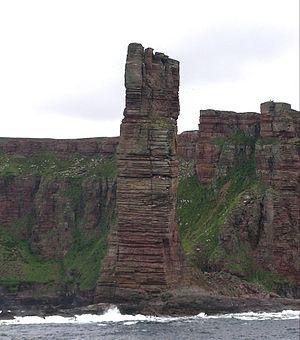
Le Old Man of Hoy ( Vieil homme de Hoy) est un stack de 137 mètres de hauteur sur la côte ouest de l'île de Hoy dans l'archipel des Orcades, en Écosse. Vu depuis le traversier MV Hamnavoe pendant son trajet vers Stromness, dans les Orcades, venant de Scrabster sur la terre d'Écosse. Le groupe de personnes se tenant sur la falaise, en arrière-plan à droite, permet de comparer les dimensions.